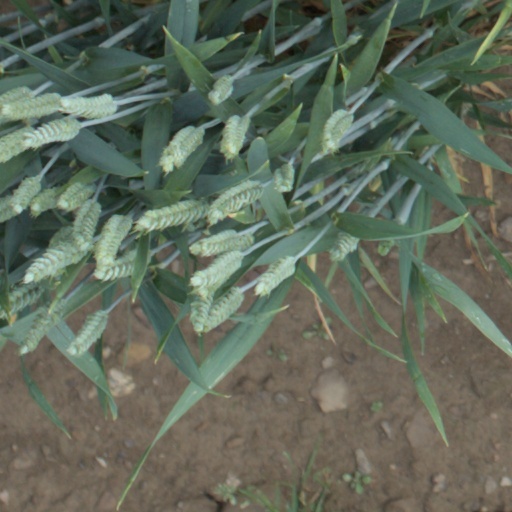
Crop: wheat